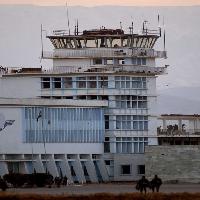
Weather: cloudy or overcast